Hapag-Lloyd

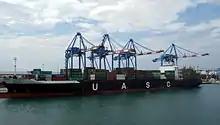
UASC's "Al Abdali"

Hapag and NDL continued to compete until they established a joint-venture container line. The "Hapag-Lloyd Container Line", founded in 1967 and operating from 1968 onward, was established to share the huge investments related to the containerisation of the fleets. The two companies finally merged on 1 September 1970, under the name Hapag-Lloyd.